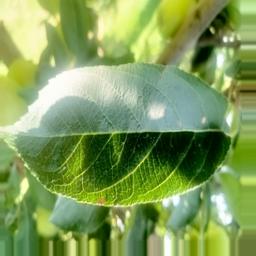
Label: Alternaria